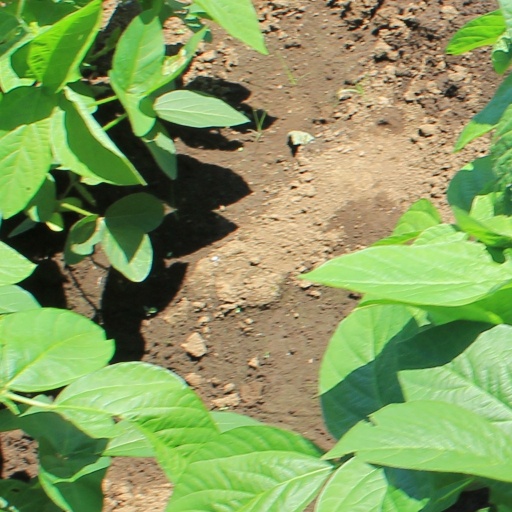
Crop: soybean